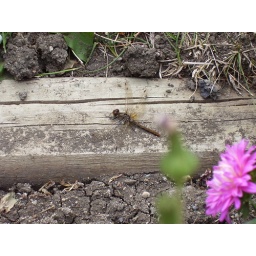
A Dragonfly in my Mother's flower bed